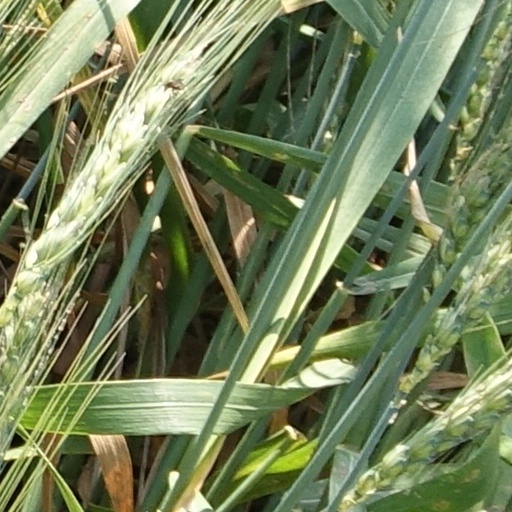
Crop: wheat